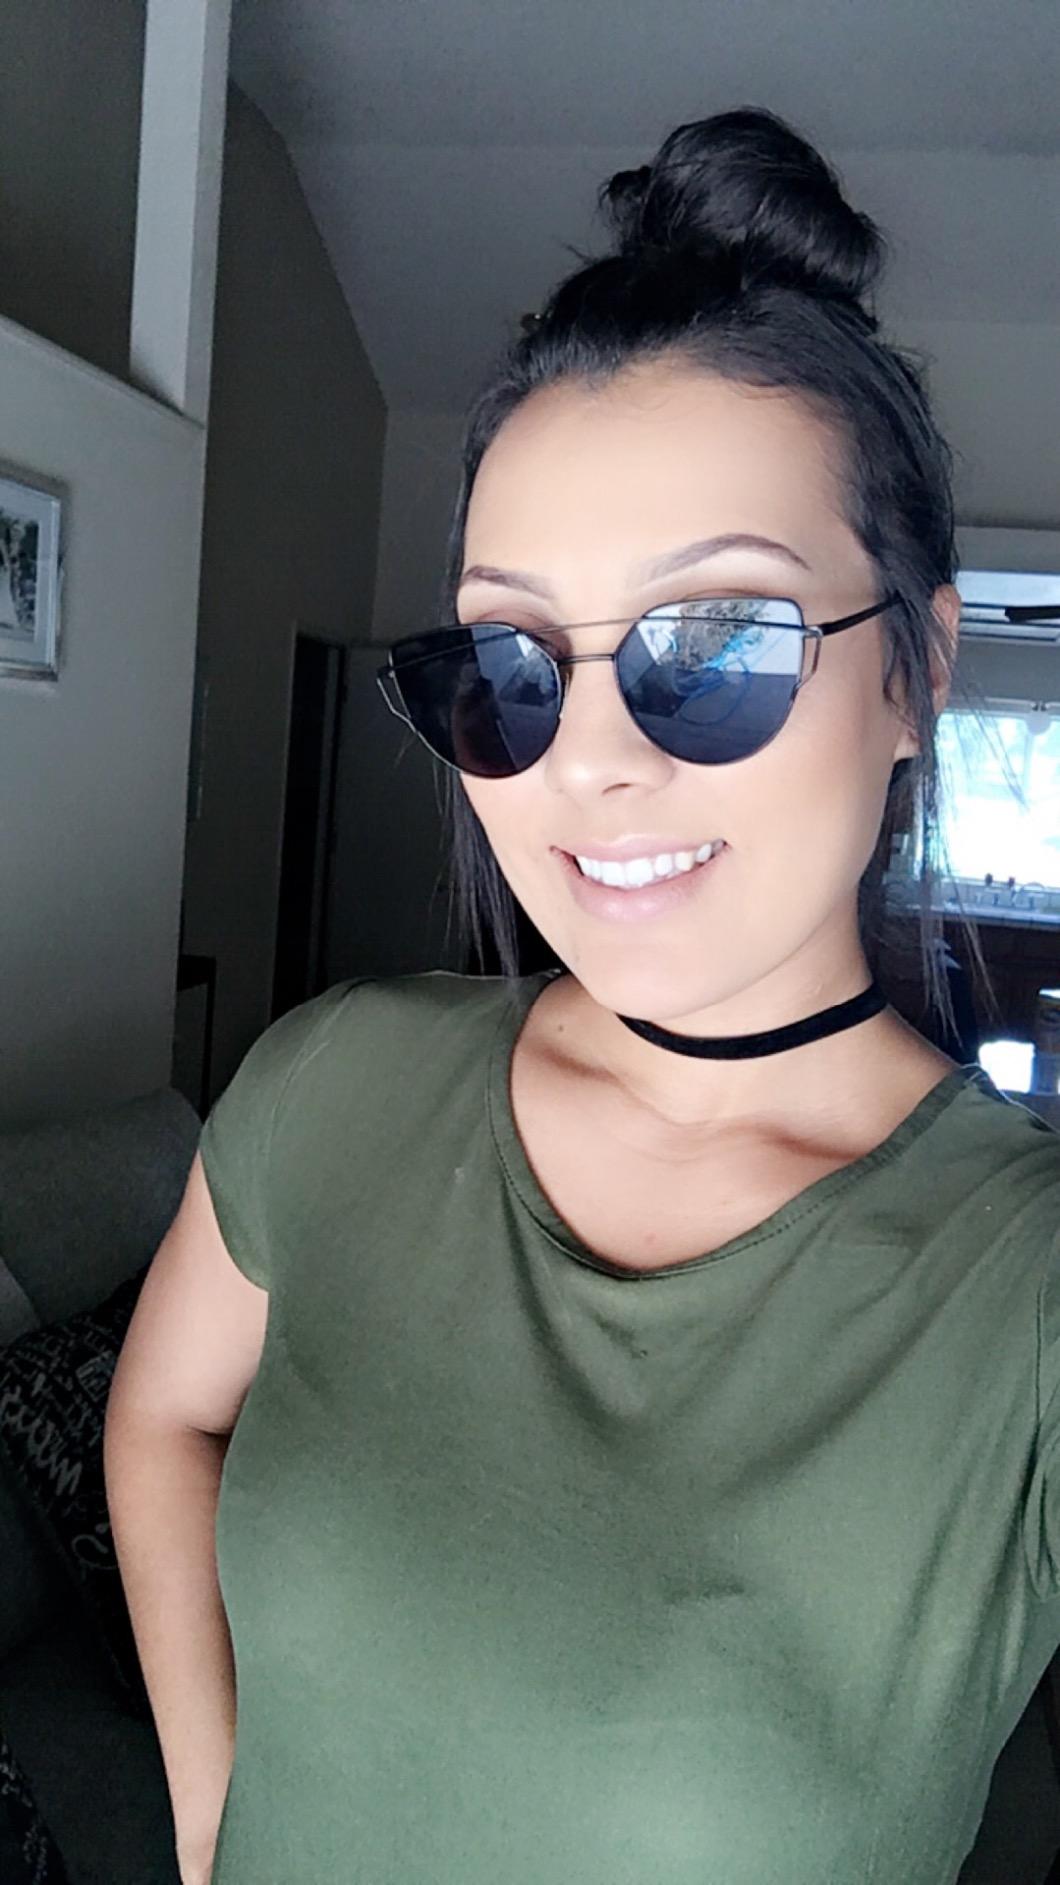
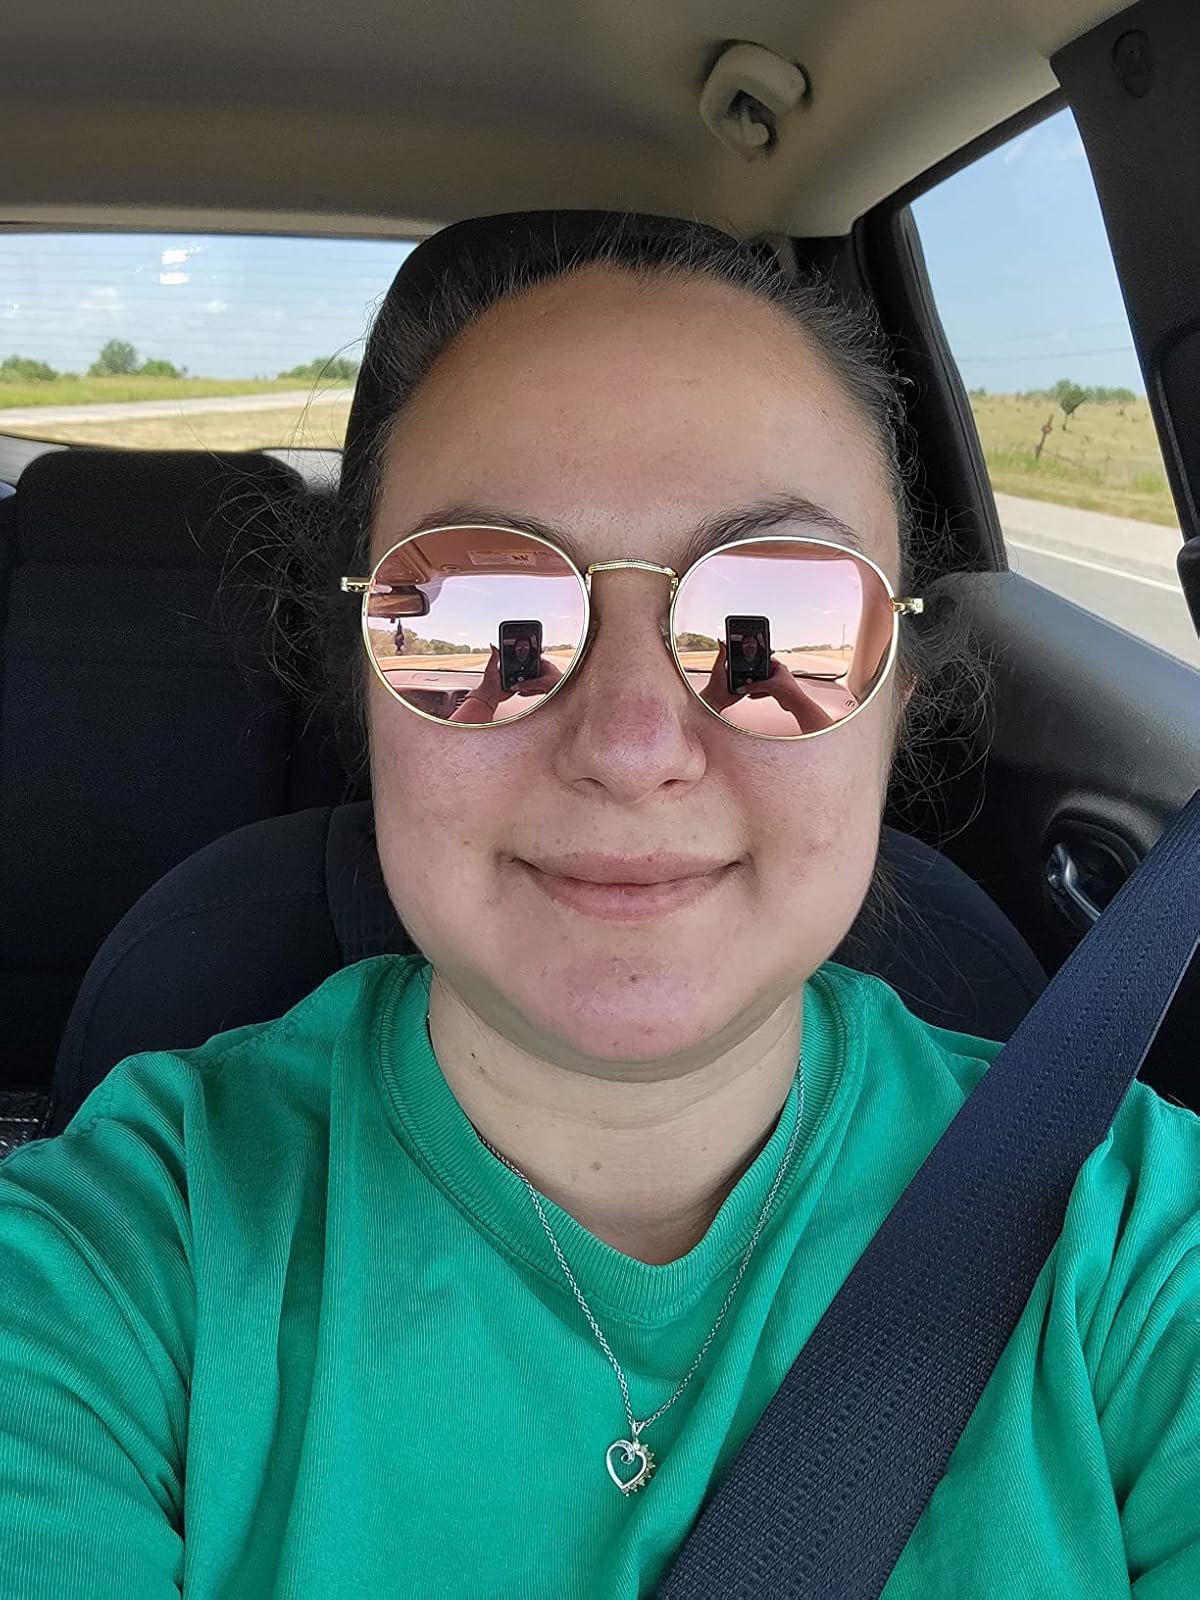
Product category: accessories_sunglasses
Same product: no